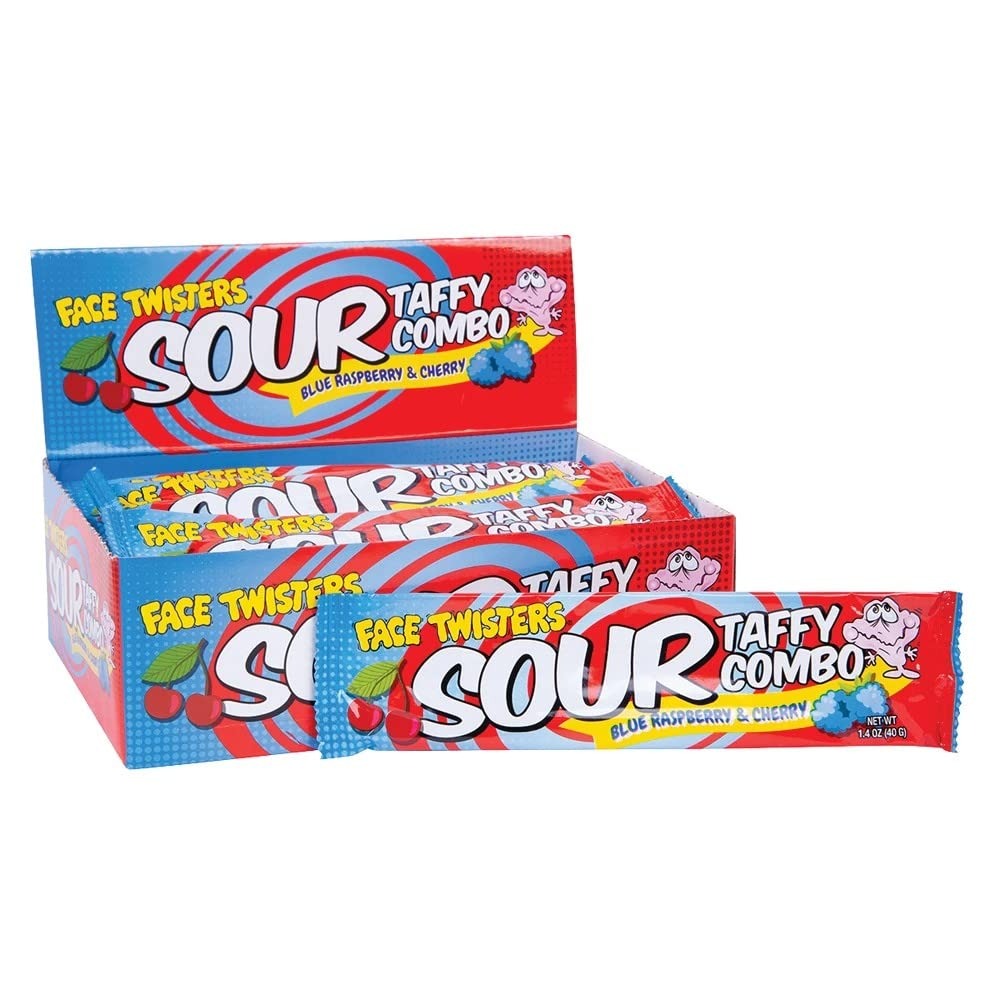
Item Name: Face Twisters Sour Taffy Combo Blue Raspberry & Cherry 1.4 oz. Bar - Case of 24
Bullet Point 1: Face Twisters Sour Dual Flavor Taffy Bars are a great combination of chewy complementary flavors in a large 1.4oz bar. The “taste” is preferred over other taffy items, and they do not have the waxy, oily, or sandy texture like other brands.
Bullet Point 2: Each piece measures 2" x 7.5", wrapper included!
Bullet Point 3: Each individually wrapped piece contains a mixture of Blue Raspberry and Cherry.
Bullet Point 4: Ingredients: Glucose, sugar, dextrose, citric acid, corn starch, non-hydrogenated vegetable oil, artificial flavors, glycerol monostearate, soy protein, soya lecthin, and fd&c: red#40, blue #1
Bullet Point 5: Allergen information: This product contains wheat, corn, soy protein, soya lecthin, and is manufactured in a plant that processes peanut and milk
Value: 33.6
Unit: Ounce

Price: 39.4